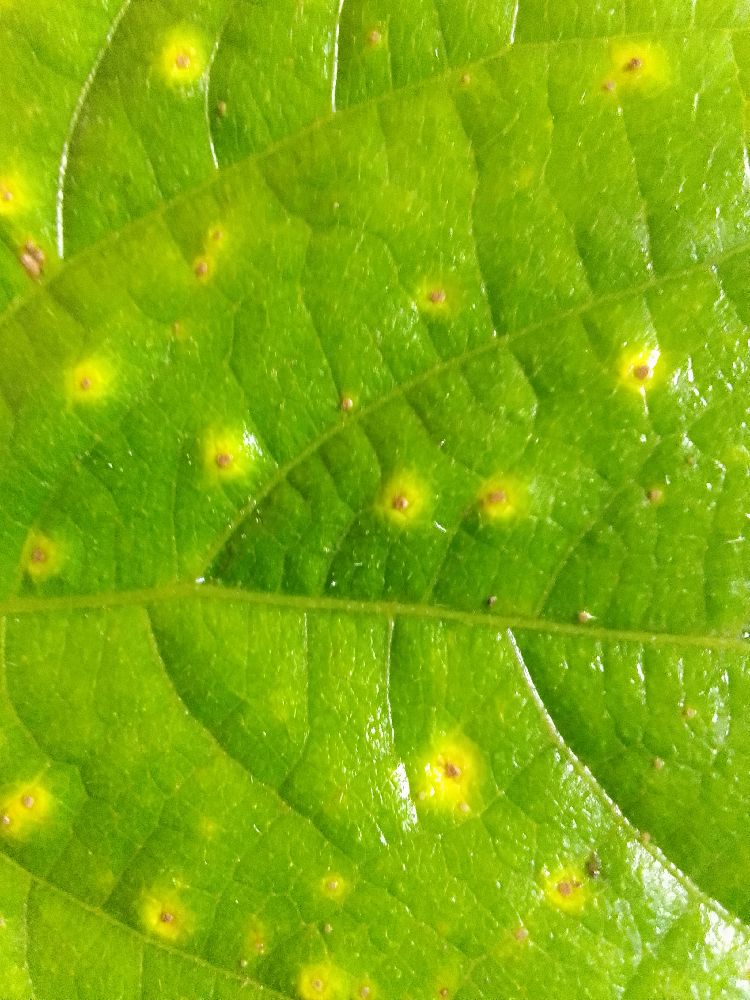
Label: rust